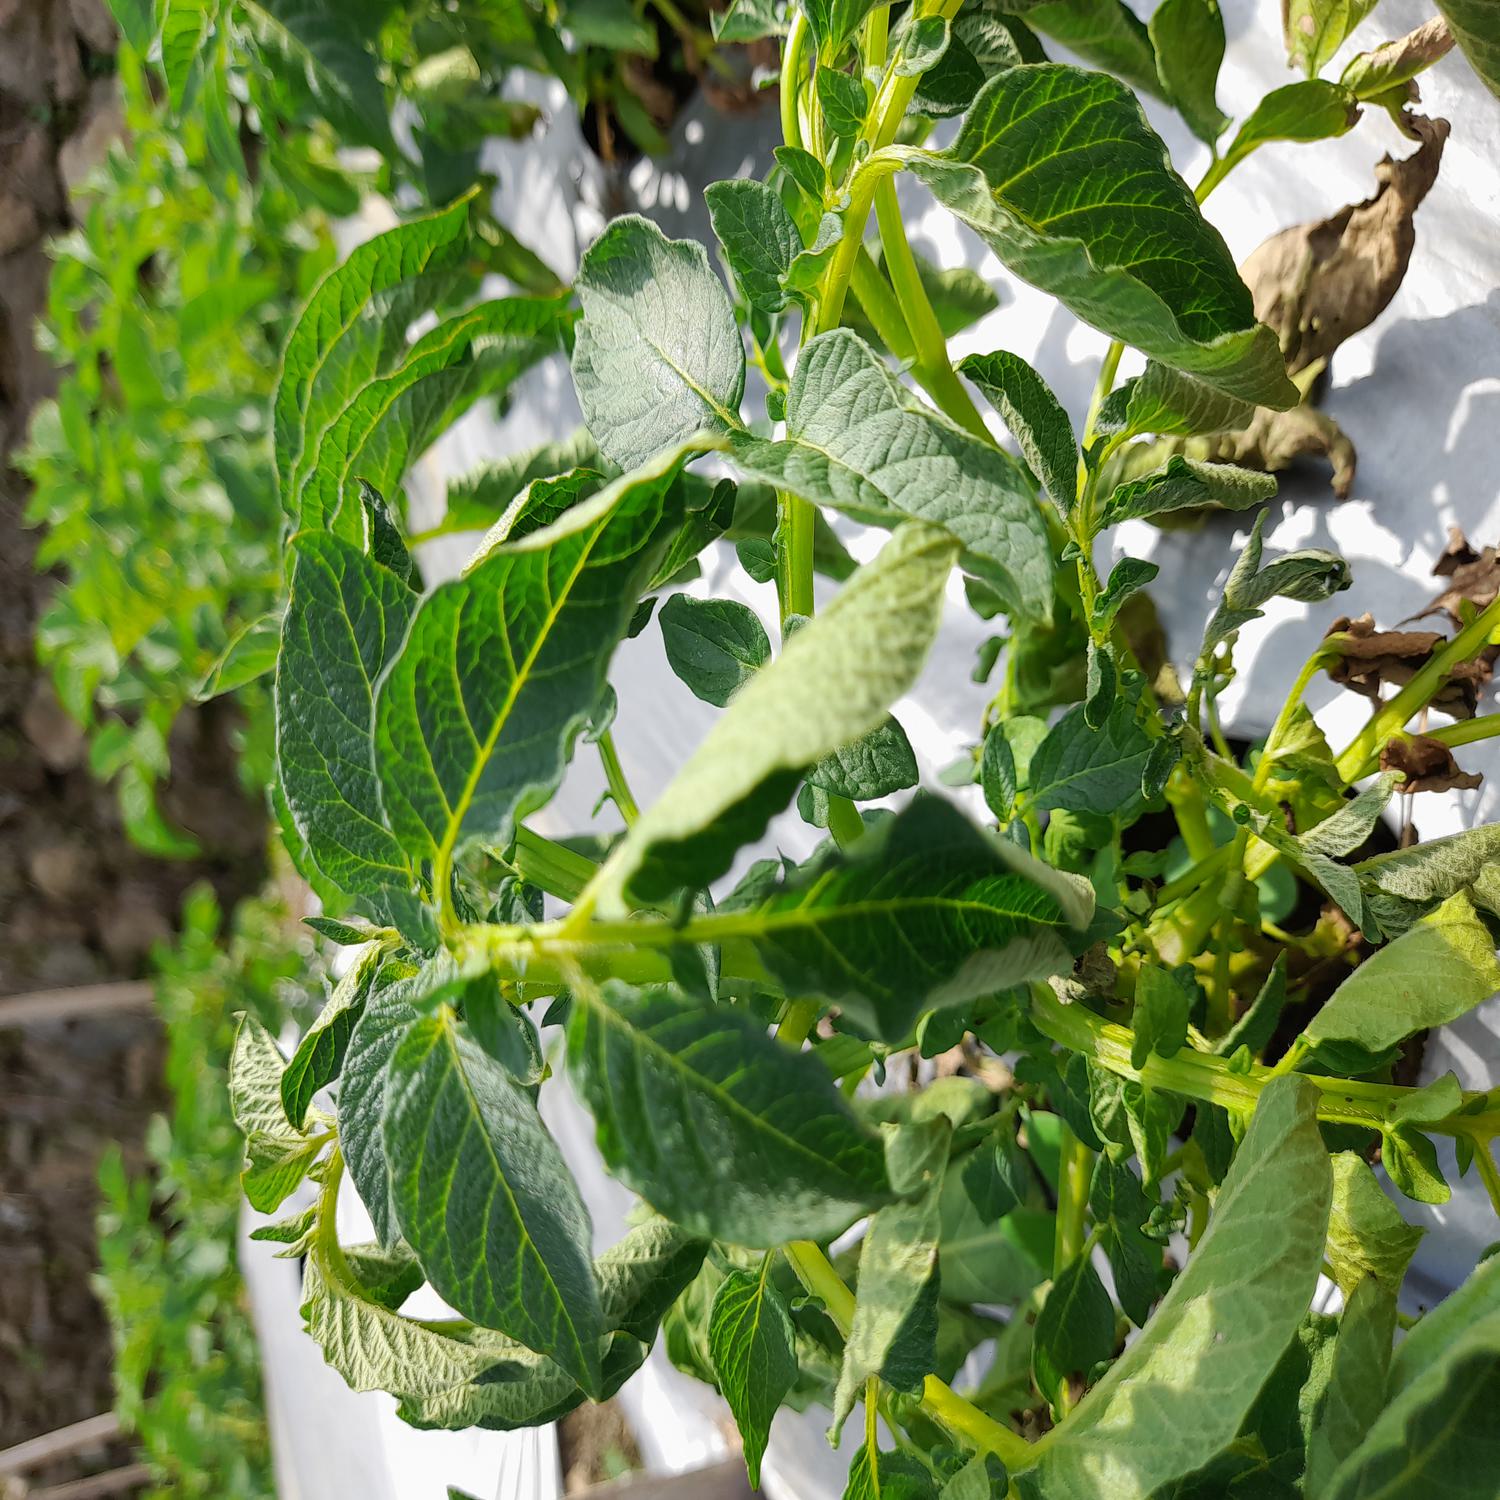
Label: Bacteria